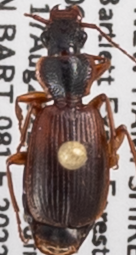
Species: Cymindis cribricollis
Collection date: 2022-08-17
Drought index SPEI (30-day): -0.9
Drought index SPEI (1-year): -0.9
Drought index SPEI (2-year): -1.69